SC Bastia

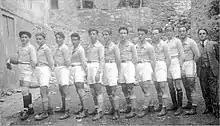
Sporting Club de Bastia in staff (1905)

Sporting Club de Bastia was founded in 1905 by a Swiss named Hans Ruesch. He taught German in high school in Bastia. The first president of Bastia was Emile Brandizi. The Corsican club celebrated its debut on the Place d'Armes of Bastia, in the light of a single gas burner.